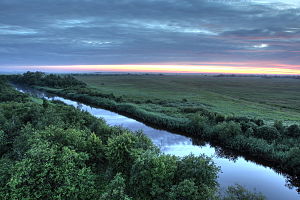
Matsalu Nationalpark / Galleri
Matsalu Nationalpark er et naturreservat og nationalpark beliggende i amtet Läänemaa i Estland. Matsalu Nationalpark spænder over et område på 486 km2, der består af Matsalubugten, Kasari-floddeltaet, landsbyen Matsalu og de omkringliggende områder.